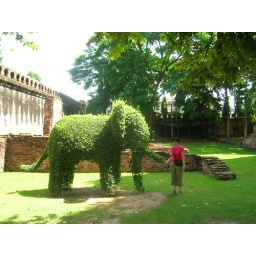
A green elephant in Lopburi